Lasso

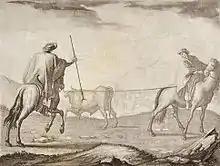
Gauchos roping in conjunction with the desjarretadera (1794).

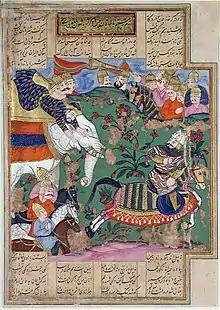
"Rustam Lassoes the Khaqan of China from His White Elephant". In the ancient world, lassos were generally used as weapons of war.

The first documented evidence of cattle roping from horseback would appear until 1643, in the book —Exercicios de la Gineta— a book about jineta horsemanship by a "Caballero" of the Order of Santiago. In it he describes how two Black slaves from the Americas performed an extraordinary feat in a bullring in Madrid during a bullfight. They entered on horseback each carrying in his hand a pole of 13 palmos (approx. 1.5 meters), that had one end of a rope made into a noose tied around it while the other end was fastened to their horse’s tail. As the bull was let out, the Black horsemen approached it and one placed the noose around the bull’s horns. He goes on to say that even though they sometimes failed at “roping” the bull they kept trying until they succeeded. Salcedo says that this peculiar feat caused great sensation among the people and the Royal Court indicating it was completely unknown in Spain, and continues on to say: